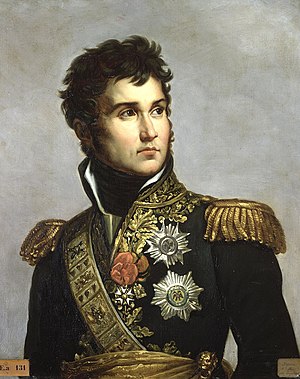
Jean Lannes
Jean Lannes malet af François Gérard
Jean Lannes, 1. hertug af Montebello, 1. fyrste af Siewierz var en fransk hærfører og en af Napoleons nærmeste venner. Han var fader til Louis Napoléon Lannes og Gustave Olivier Lannes de Montebello.